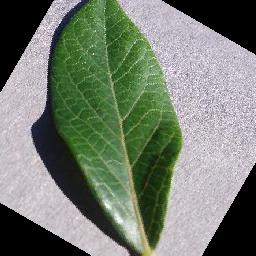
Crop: blueberry
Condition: healthy